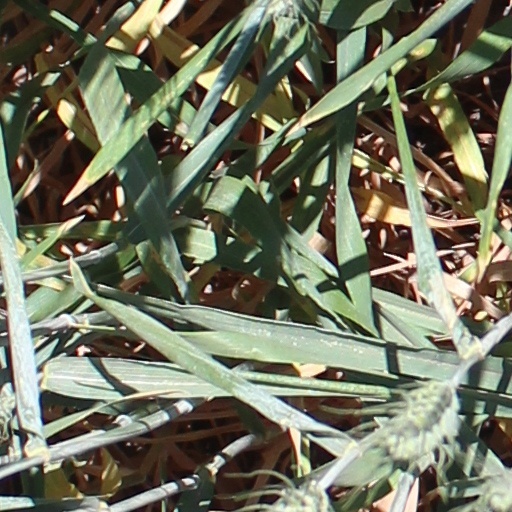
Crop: wheat